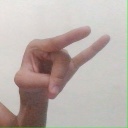
अक्षर: च